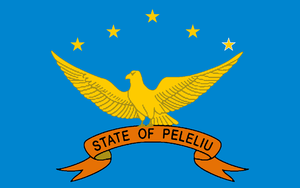
Les élections générales peleliennes de 2018 sont les élections générales ayant eu lieu dans l'État de Peleliu aux Palaos. Elles se sont déroulées le 4décembre 2018.
Les élections générales peleliennes de 2009 sont les élections générales ayant eu lieu dans l'État de Peleliu aux Palaos. Elles se sont déroulées le 2 décembre 2009.
Les élections gouvernatoriale spéciale de 2009 sont des élections spéciales tenues dans l'État de Peleliu le 12 mars 2009 à la suite de la démission du gouverneur Jackson Ngiraingas. L'intérim est alors assuré par Kalbesang Soalablai. Le gouverneur élu lors de ces élections, Kangich Uchau, doit finir le mandat de Ngiraingas avant les élections générales prévues le 2 décembre 2009.
Peleliu est l'un des seize États qui forment les Palaos. Il est situé au sud-ouest des îles Chelbacheb qui font partie de l'État de Koror.